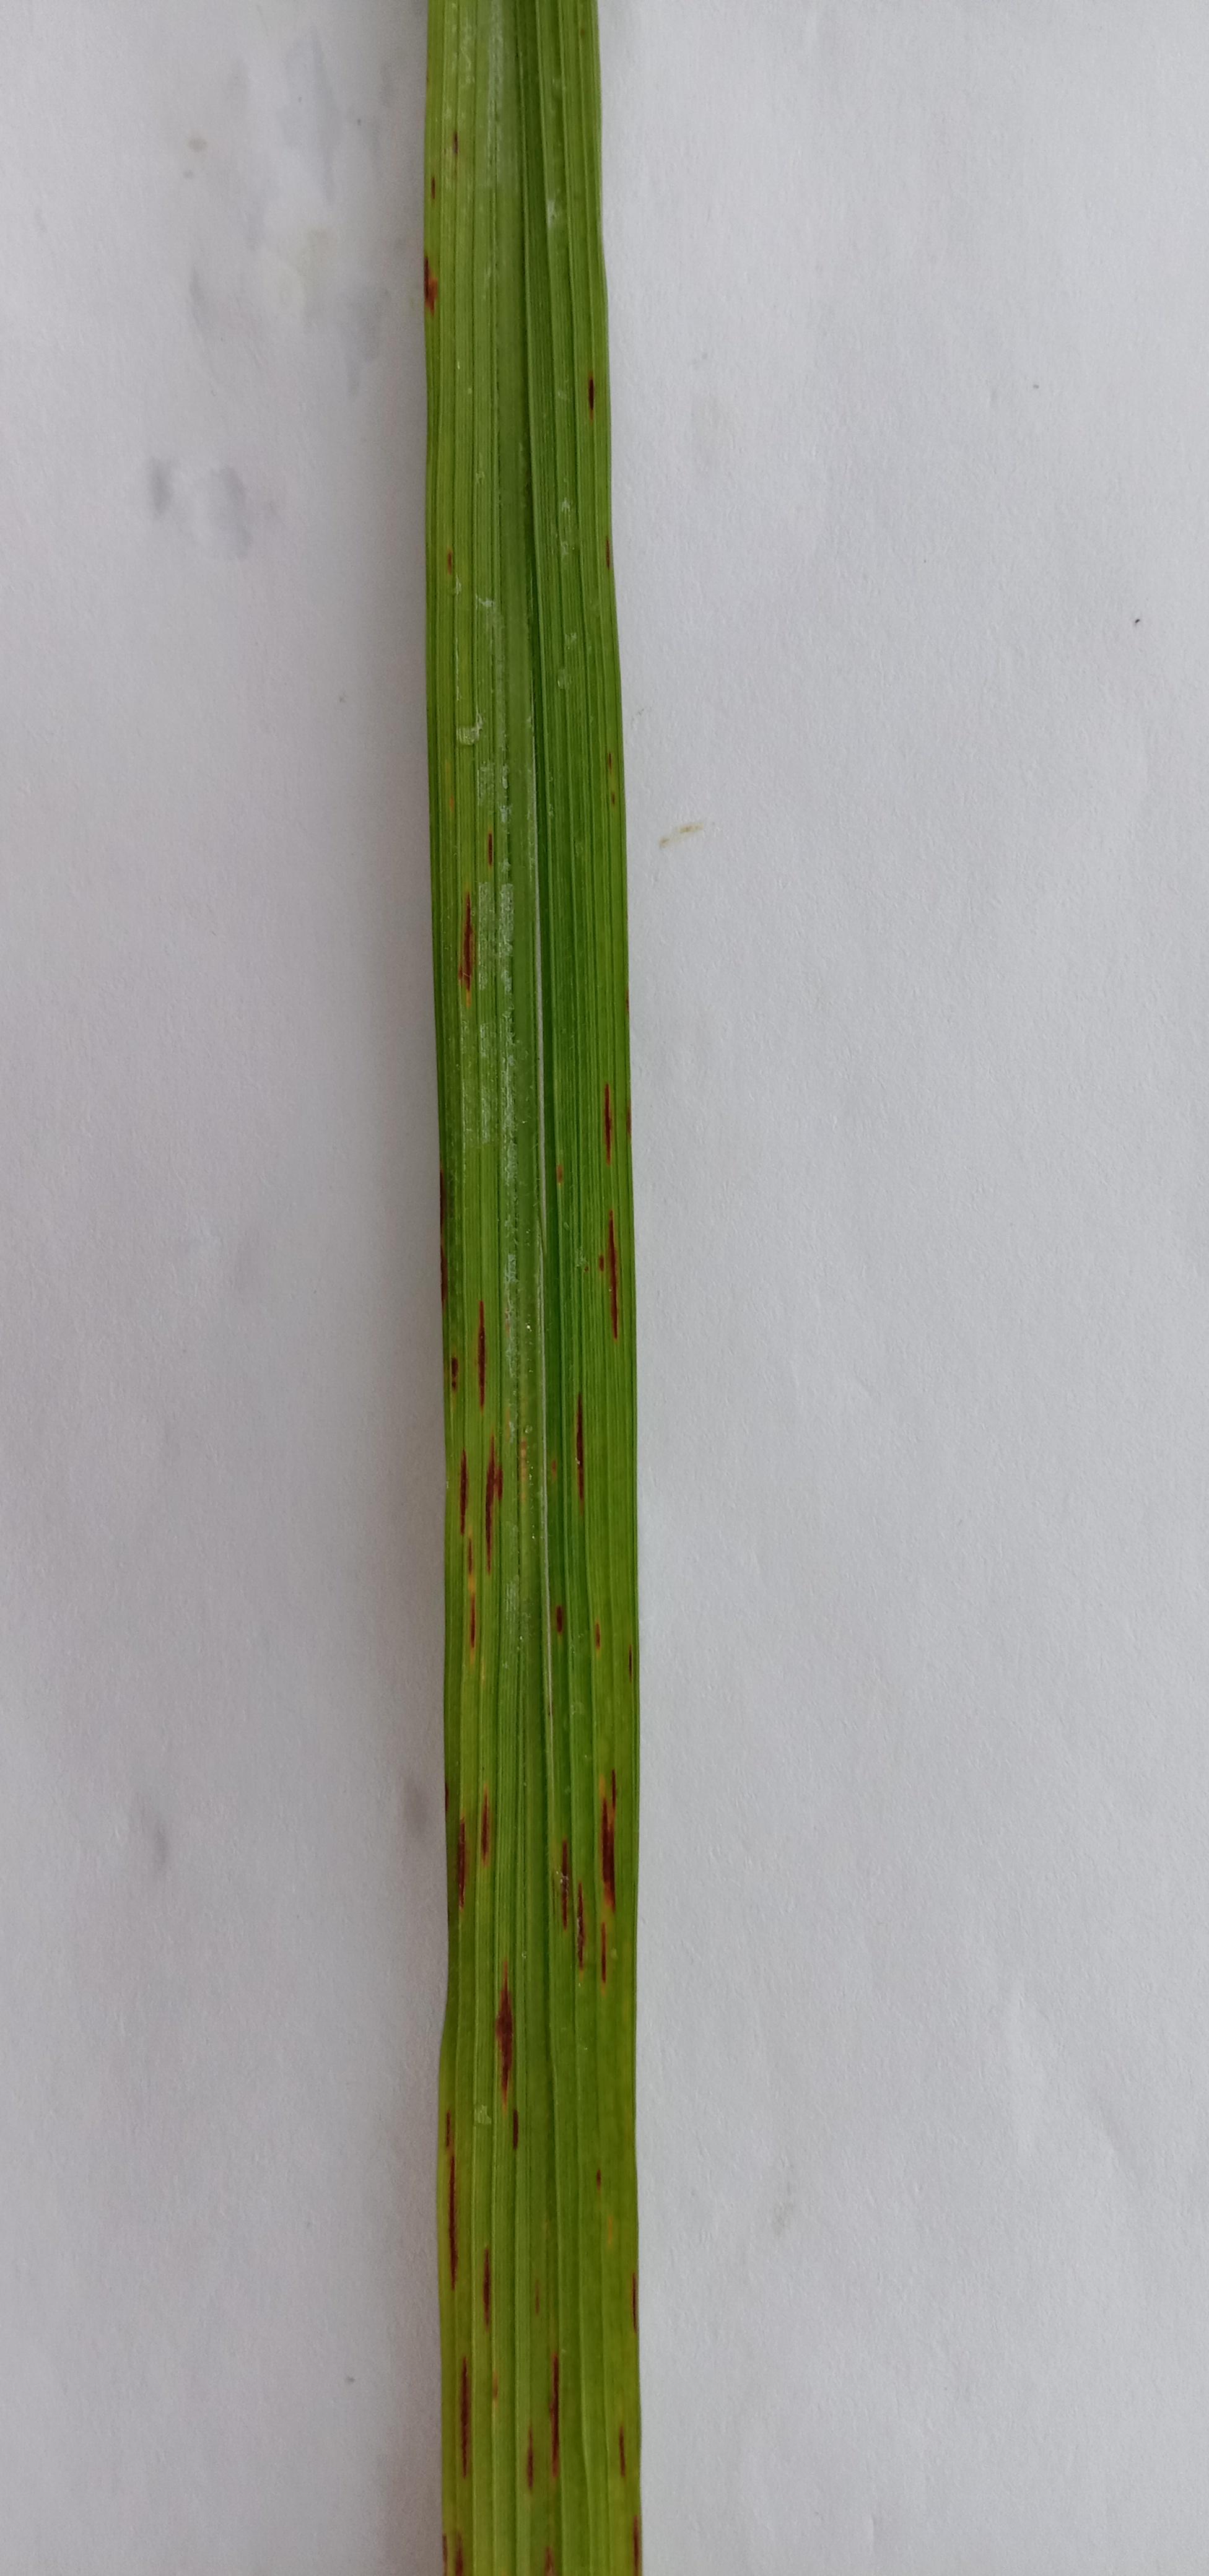
Label: Rice___Leaf_Blast